Isaac Clarke

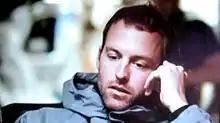
Gunner Wright portrayed Isaac Clarke and was the model for the character's appearance from "Dead Space 2" onwards.

American actor Gunner Wright was cast as Isaac Clarke, with the character's in-game model from "Dead Space 2" onwards designed to match Wright's facial features. To prepare for the role, Wright was provided with drawings, concept art, back story and notes about the character in addition to the game's script. During the motion capture process, Wright wears a lycra suit and a headband attached with motion capture and recording equipment for his facial expressions and body gestures; he was occasionally shown animated snippets of in-game scenes in between filming takes to provide further context for his performance, which served as the basis for the character's in-game actions. Wright said the role appealed to him, as he liked portraying ordinary and relatable characters who find themselves forced into extreme circumstances. Wright remarked that he is not a gaming enthusiast or gamer himself, though he set a high standard for himself when playing Isaac and took it as seriously as any other acting role. A scene where Isaac locks Ellie into a ship which carried her to safety against her consent resonated with Wright from an acting perspective, which he described as "emotional and pivotal". He remarked that fan feedback on social media towards his portrayal of the character had been positive, and noted that there are gamers who want a deeper story and well written characters for their experiences.